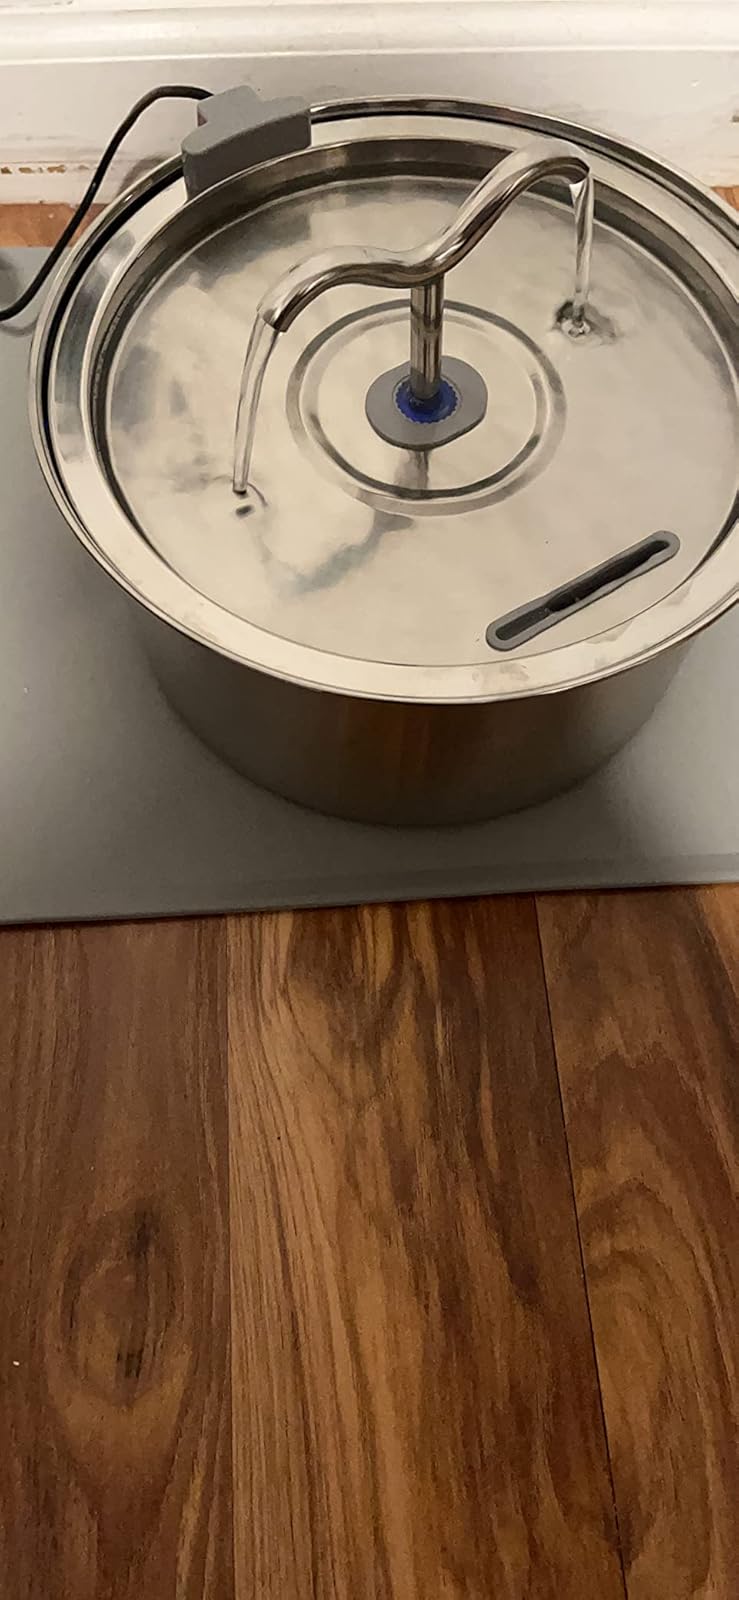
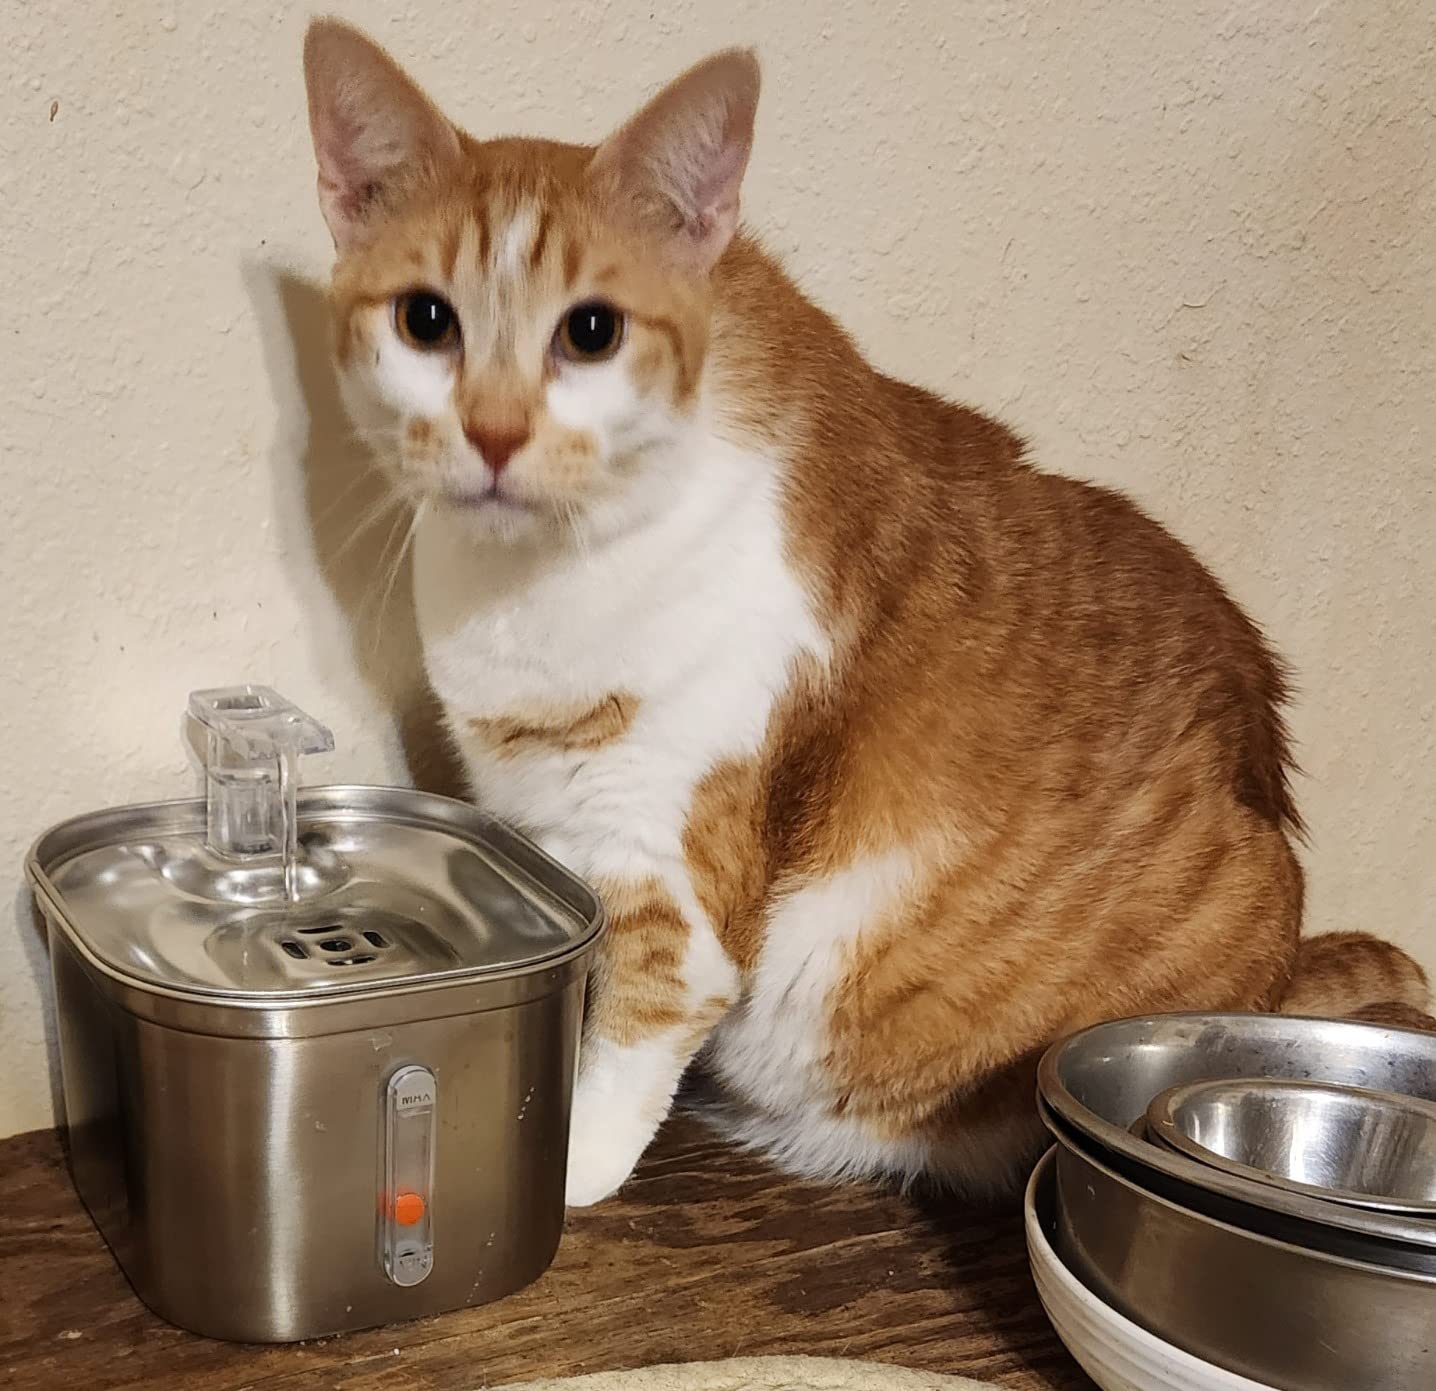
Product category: items_bowl
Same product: no